Main campus of the Georgia Institute of Technology

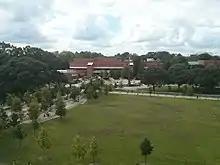
Tech Green as viewed from Clough Commons. The Student Center and Kessler Campanile can be seen in the background, with Tech Walkway visible to the left.

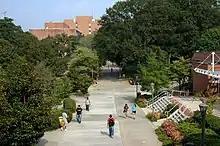
Tech Walkway as viewed from the Student Center, with the Library in the background.

Located on West Campus, within the Campus Recreation Center, the McAuley Aquatic Center serves as the home venue for the Georgia Tech Yellow Jackets swimming and diving program. Formerly known as the Georgia Tech Aquatic Center, the facility was constructed for the 1996 Olympic Games and was host to all swimming, diving, and synchronized swimming events. The center was officially renamed in 2016 in honor of Georgia Tech alum James Herbert "Herb" McAuley, who had previously served as a swim coach at Georgia Tech.